Sky position (RA, Dec in degrees): 327.401, -0.8269
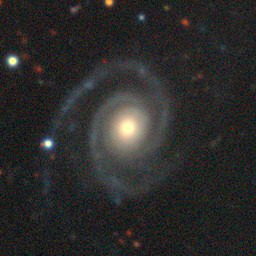
Galaxy morphology: Unbarred Tight Spiral Galaxies